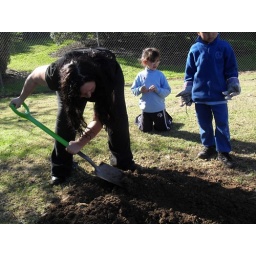
&amp;quot;One of our teachers getting her hands dirty digging with the shade as we planted fruit trees around the school.&amp;quot;